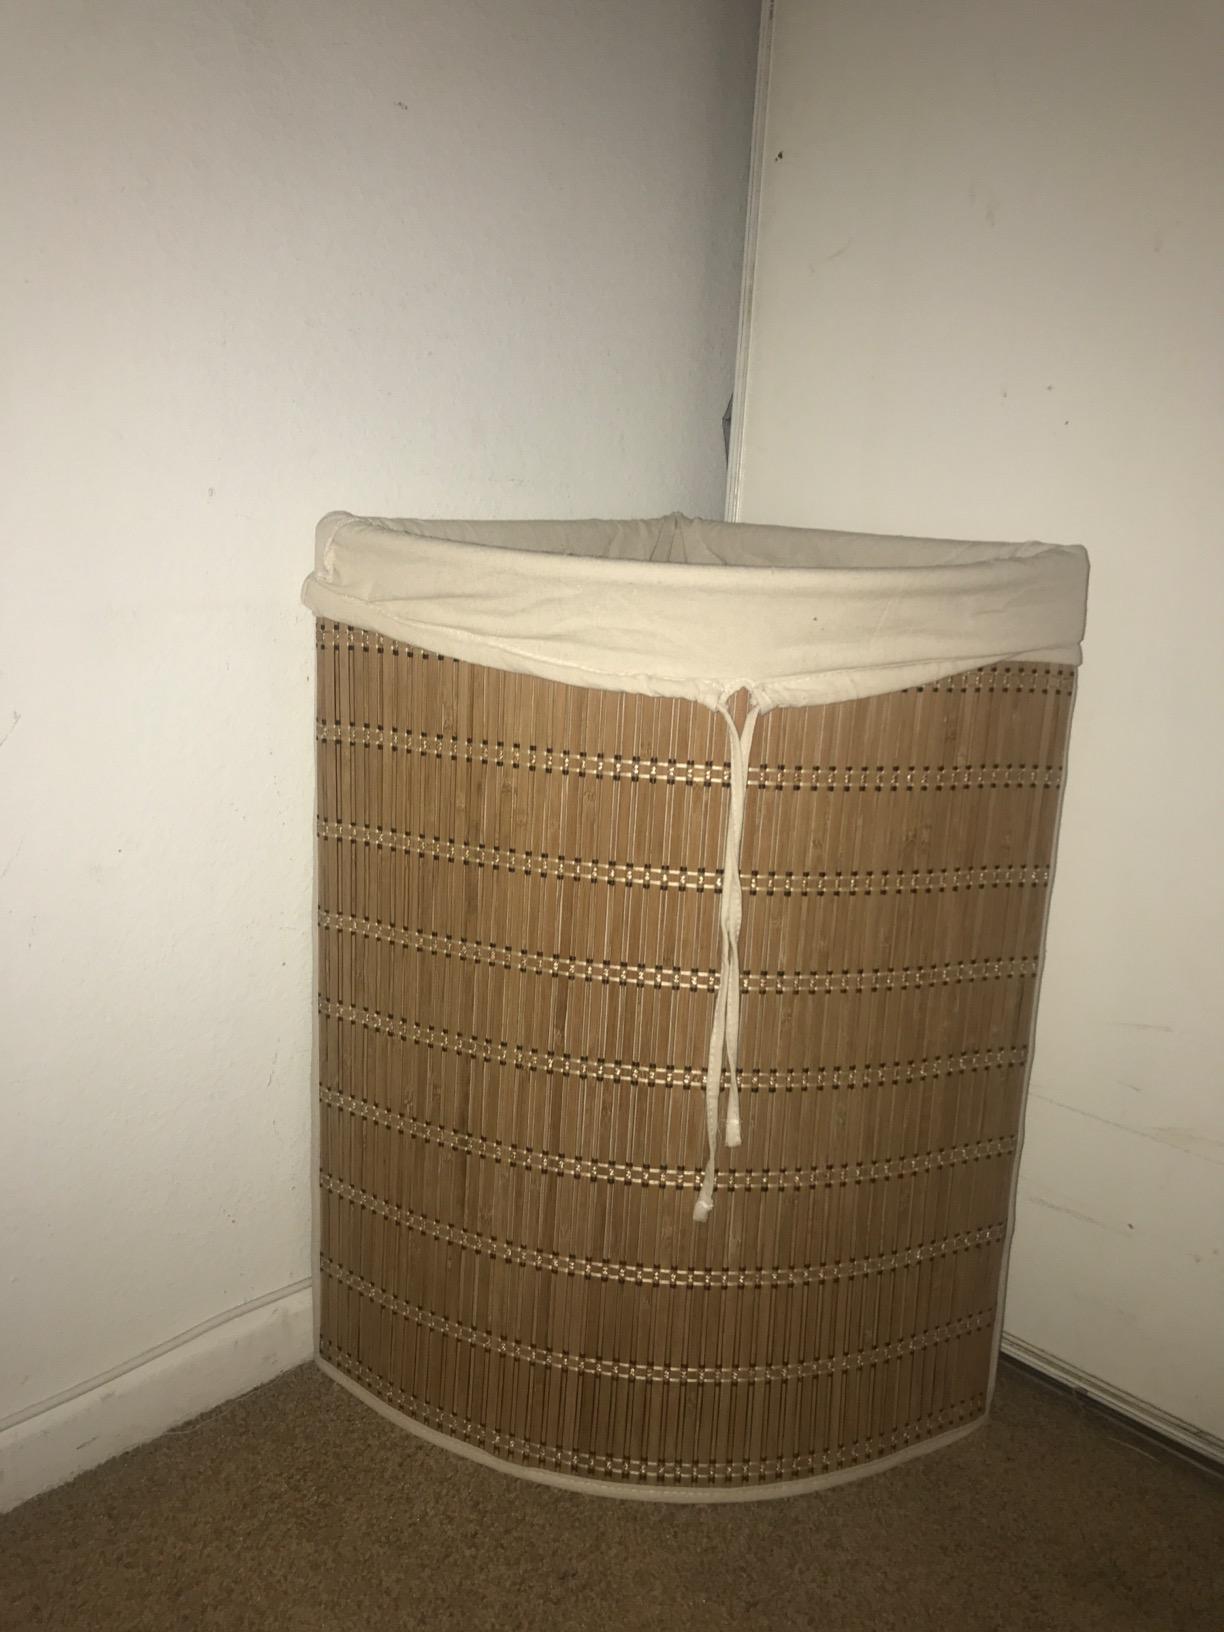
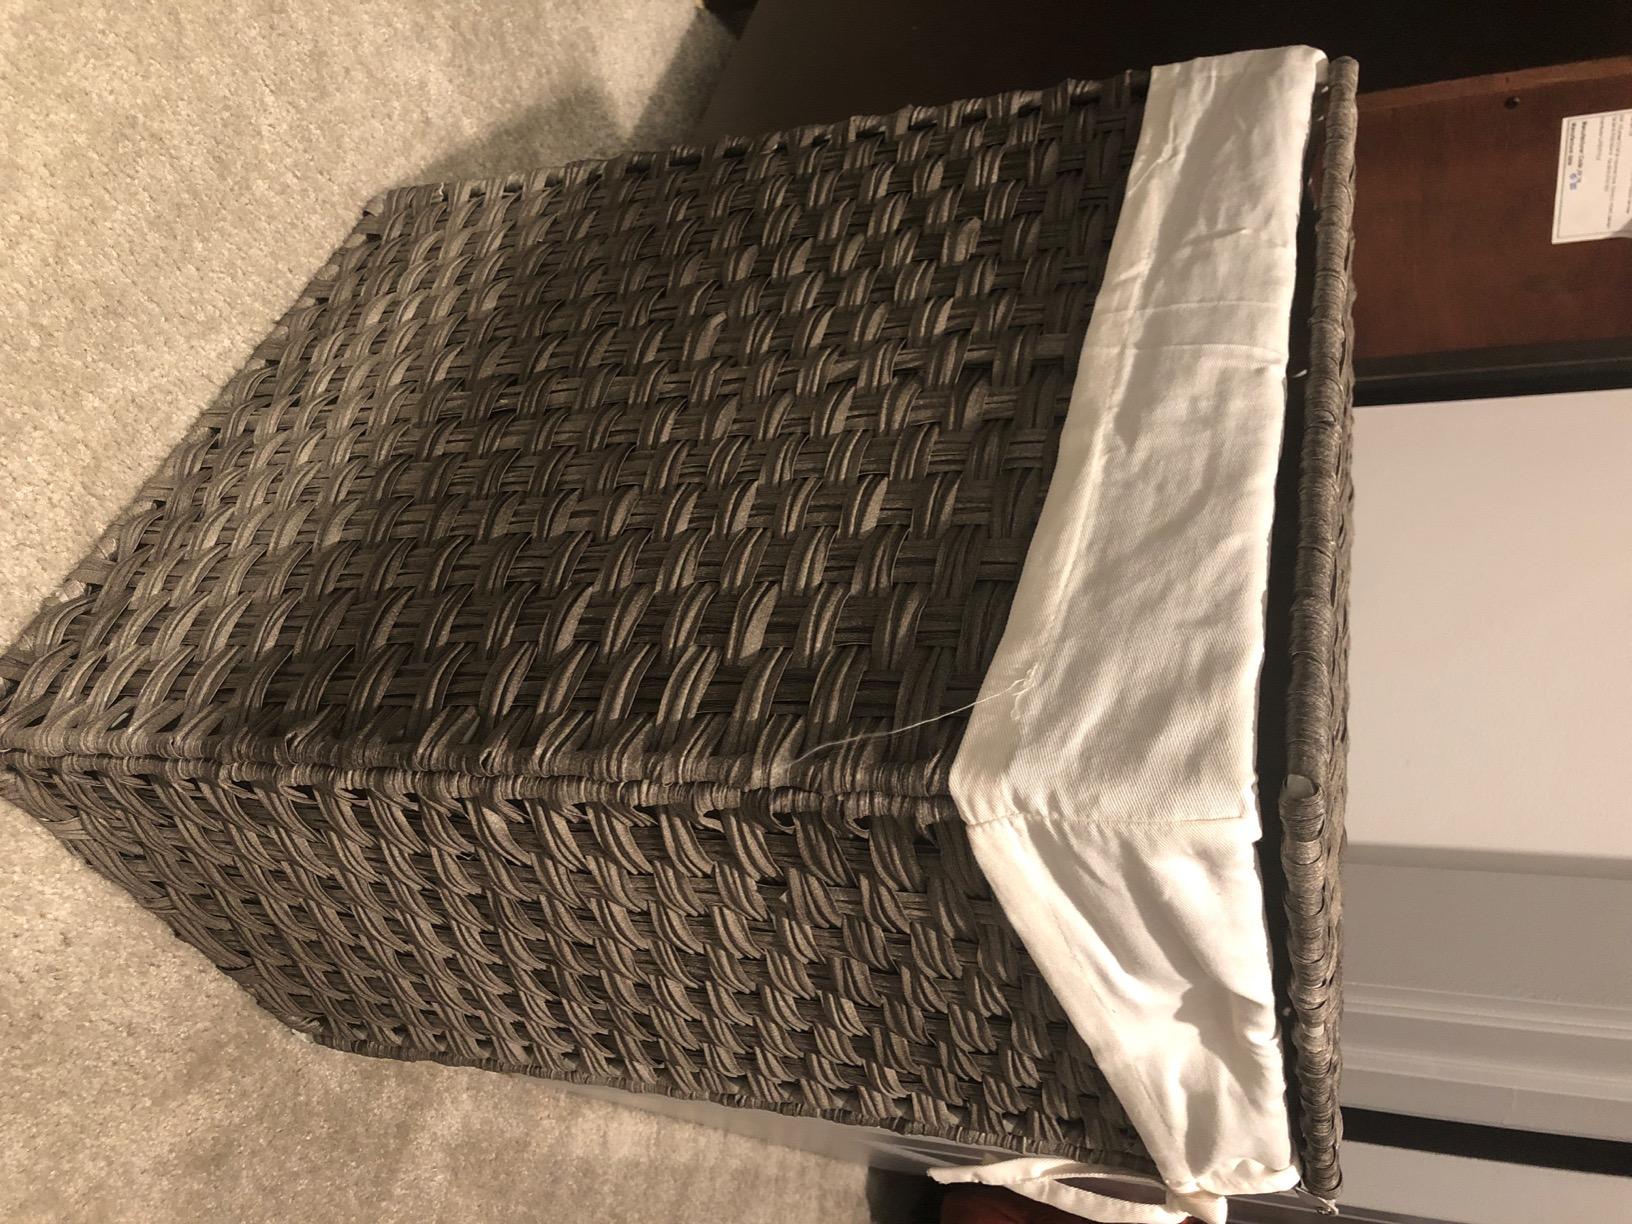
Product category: items_hamper
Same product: no